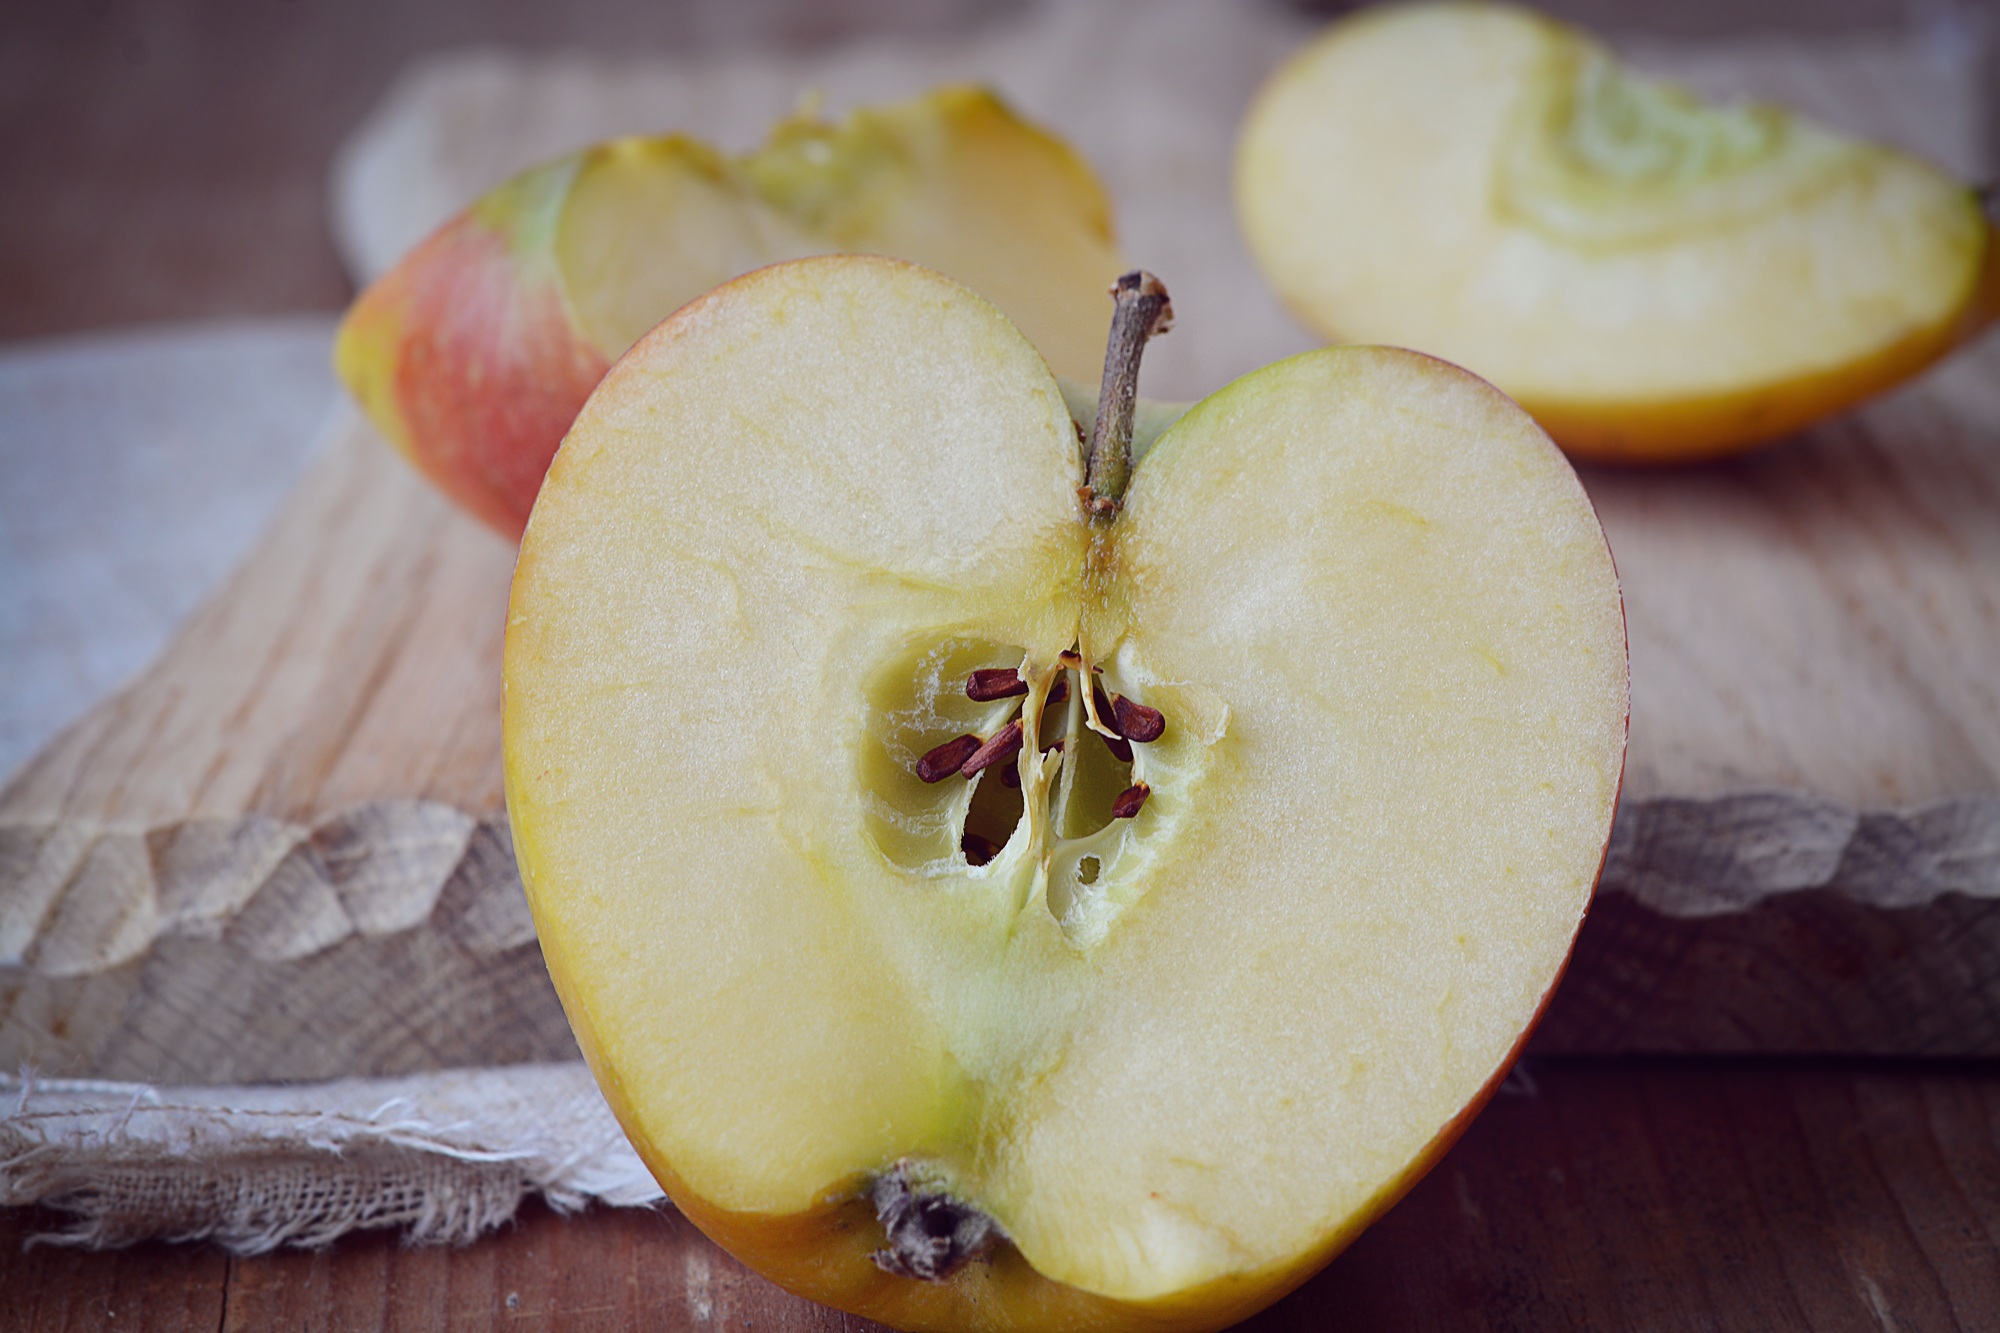
apple, plant, fruit, ripe, food, harvest, produce, yellow, healthy, close, eat, delicious, cut, cutting board, frisch, macro photography, bio, country life, wooden board, flowering plant, rose family, cut in half, bio apple, halved apples, land plant